Millom Without

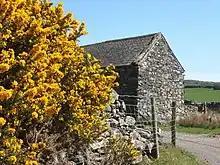

Millom Without is a civil parish in the county of Cumbria, England. It had a population of 1,638 in 2001, decreasing to 859 at the 2011 Census. Millom Without forms part of the Cumberland district; the largest settlement in the parish is The Green.